Robert Gillies (New Zealand politician)

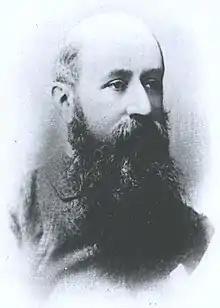
Robert Gillies in 1876

Robert Gillies (31 July 1835 – 15 June 1886) was a 19th-century Member of Parliament in Otago, New Zealand. He was born in Rothesay on the Isle of Bute, Scotland.